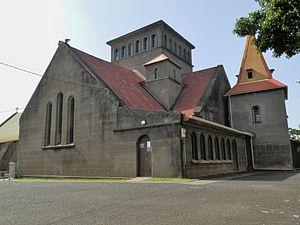
Église Saint-Joseph de Vieux-Habitants, (Classé, 2006) This building is en partie classé, en partie inscrit au titre des Monuments Historiques. It is indexed in the Base Mérimée, a database of architectural heritage maintained by the French Ministry of Culture,
Vieux-Habitants est une commune française en Guadeloupe. C'est l'une des villes-centres d'une agglomération de plus de 51 000 habitants, l'unité urbaine de Basse-Terre. Ces habitants sont appelés Habissois.